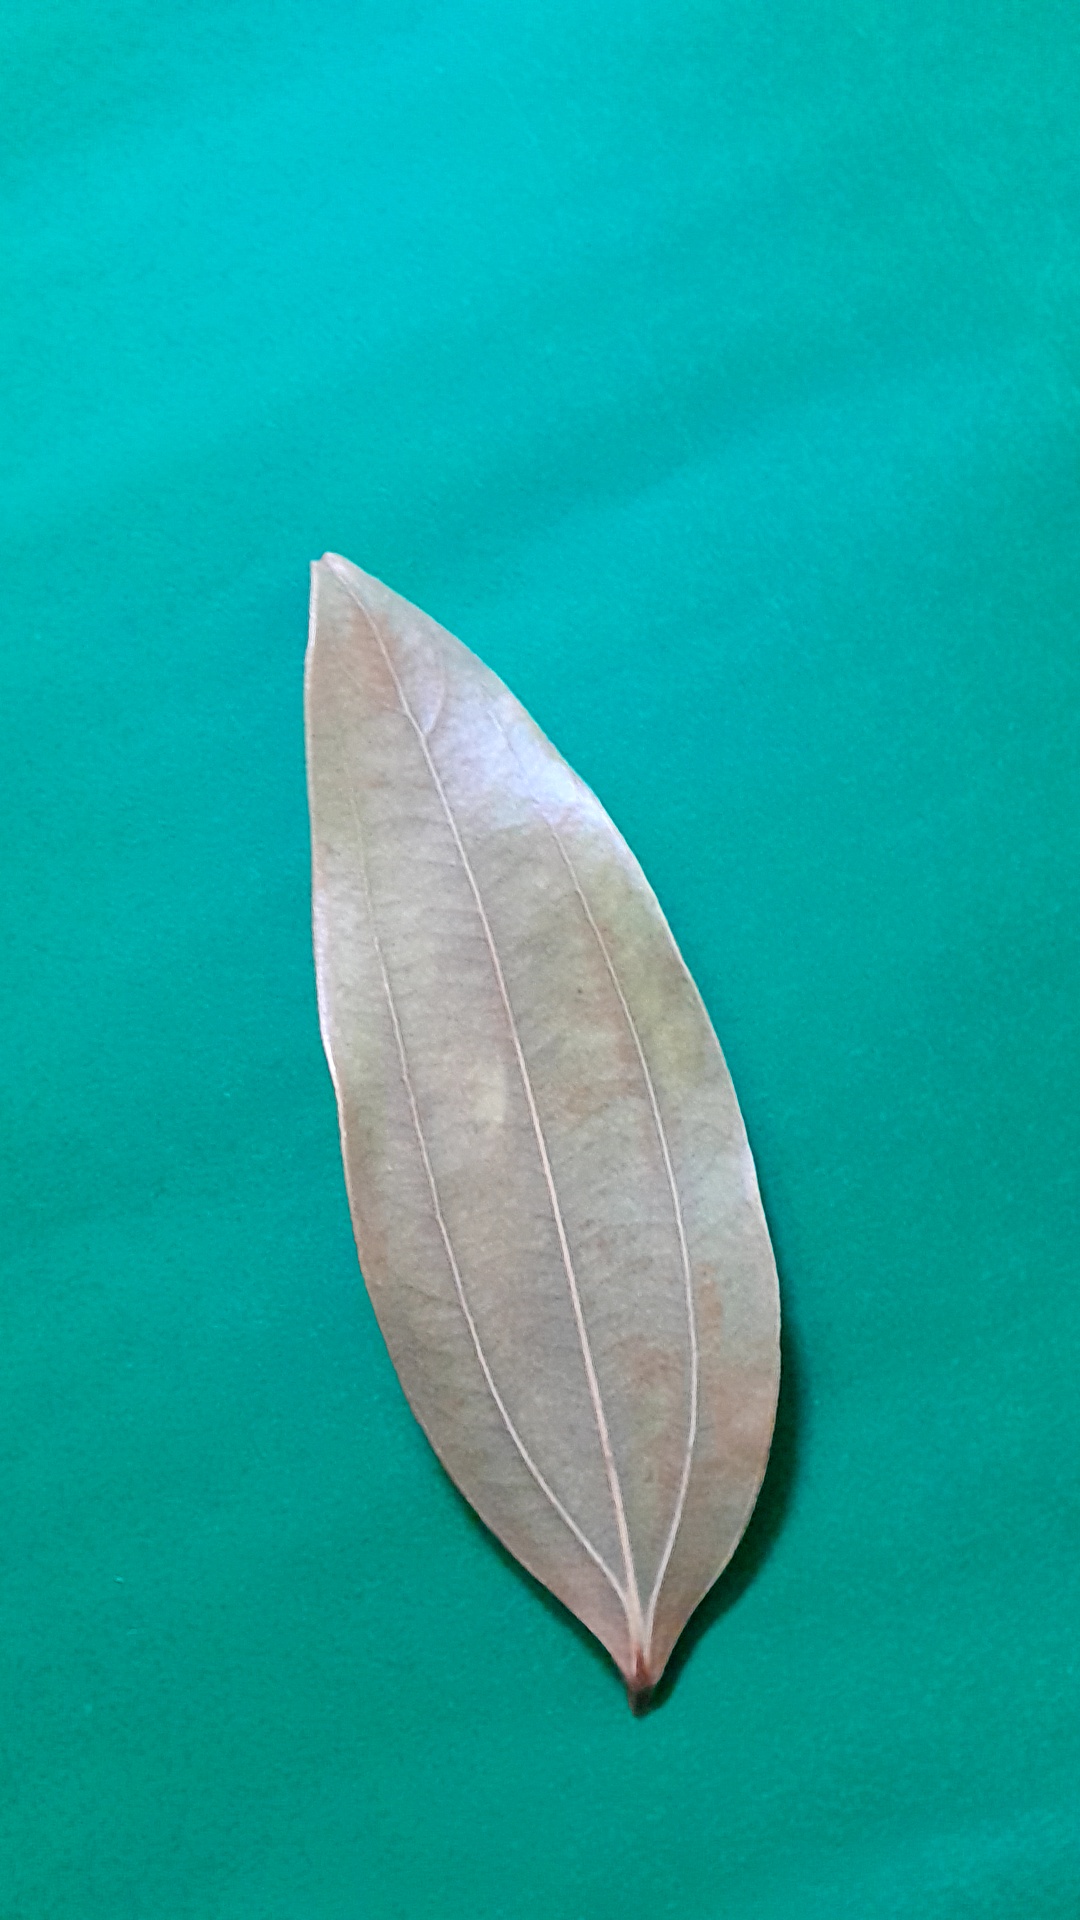
Label: Dry Leaf